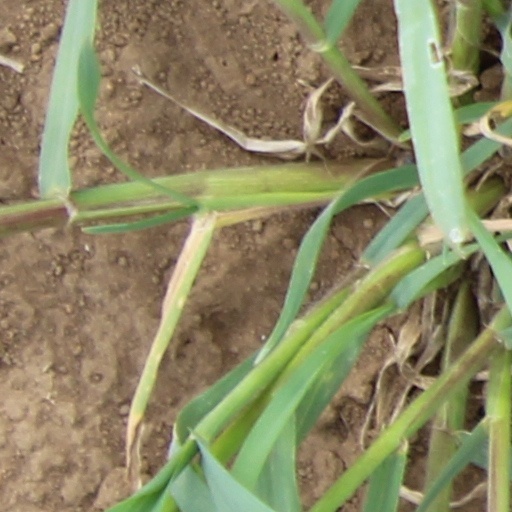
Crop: wheat